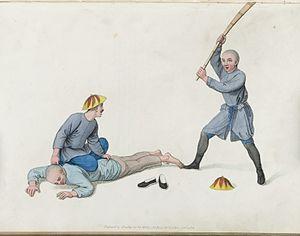
Un châtiment corporel est une forme de punition dont l'objectif est d'infliger une douleur physique afin d'amener une personne reconnue coupable d'une faute ou d'un délit à un repentir et à éviter la récidive.